Serbia in the Middle Ages

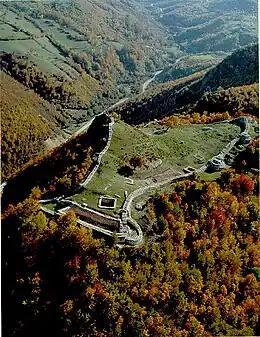
Remains of Ras, medieval capital of Serbia (12th-13th century)

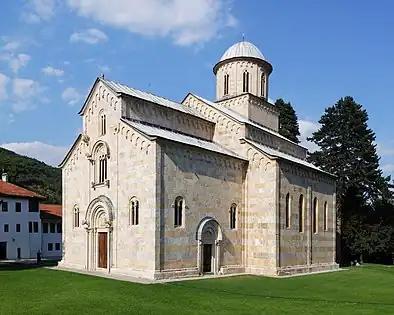
Serbian Orthodox Monastery of Dečani, built in the 14th century

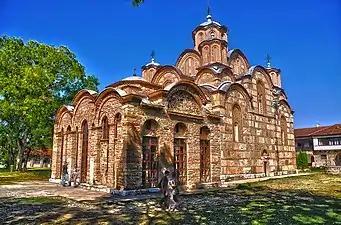
Serbian Orthodox Monastery of Gračanica

The medieval period in the history of Serbia began in the 6th century with the Slavic migrations to Southeastern Europe, and lasted until the Ottoman conquest of Serbian lands in the second half of the 15th century. The period is also extended to 1537, when Pavle Bakić, the last titular Despot of Serbia in Hungarian exile, fell in the Battle of Gorjani.